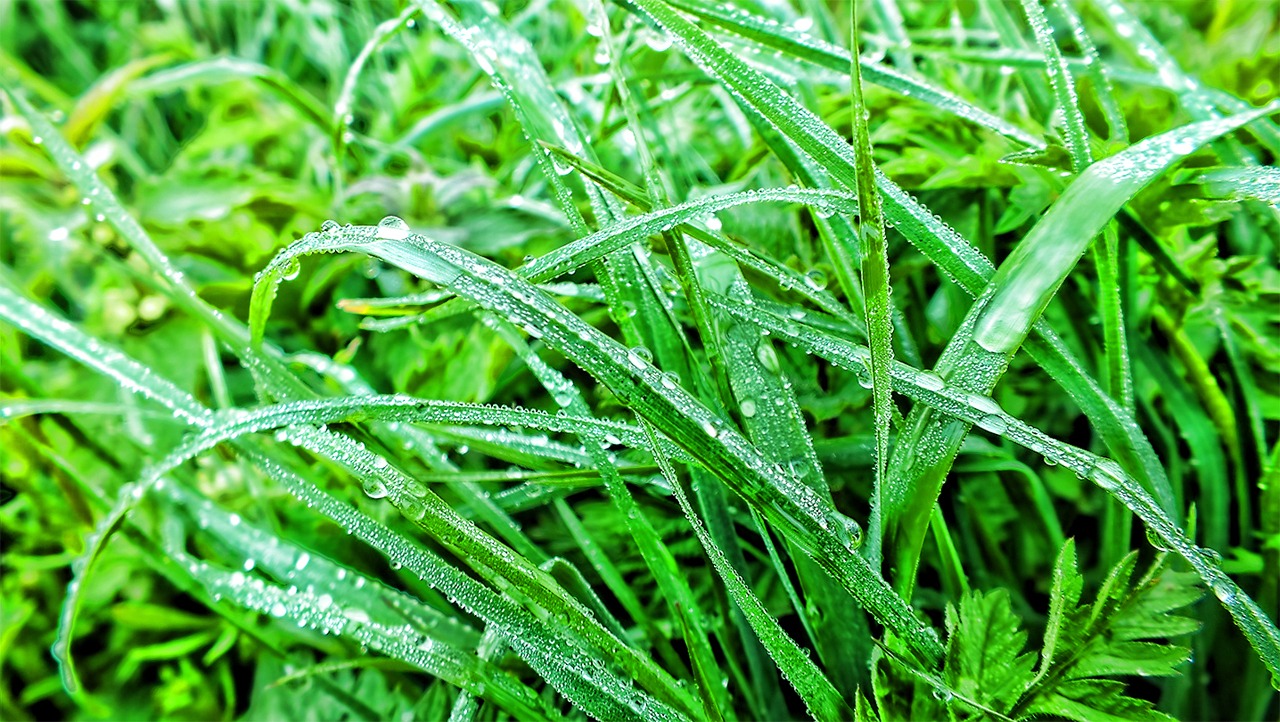
water, grass, dew, plant, lawn, meadow, leaf, flower, environment, foliage, green, herb, natural, botany, agriculture, botanical, outdoors, vegetation, horticulture, organic, moisture, macro photography, flowering plant, annual plant, grass family, plant stem, land plant